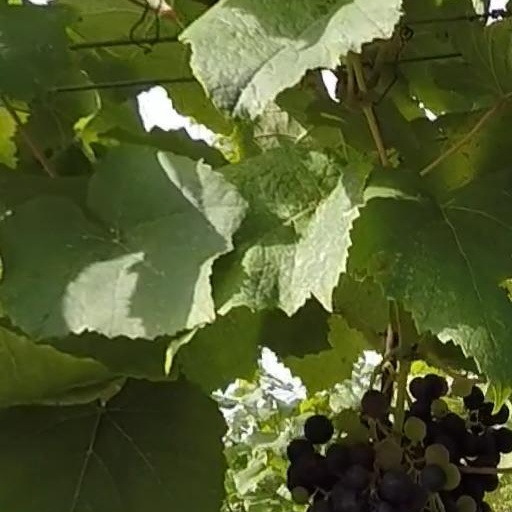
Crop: grape